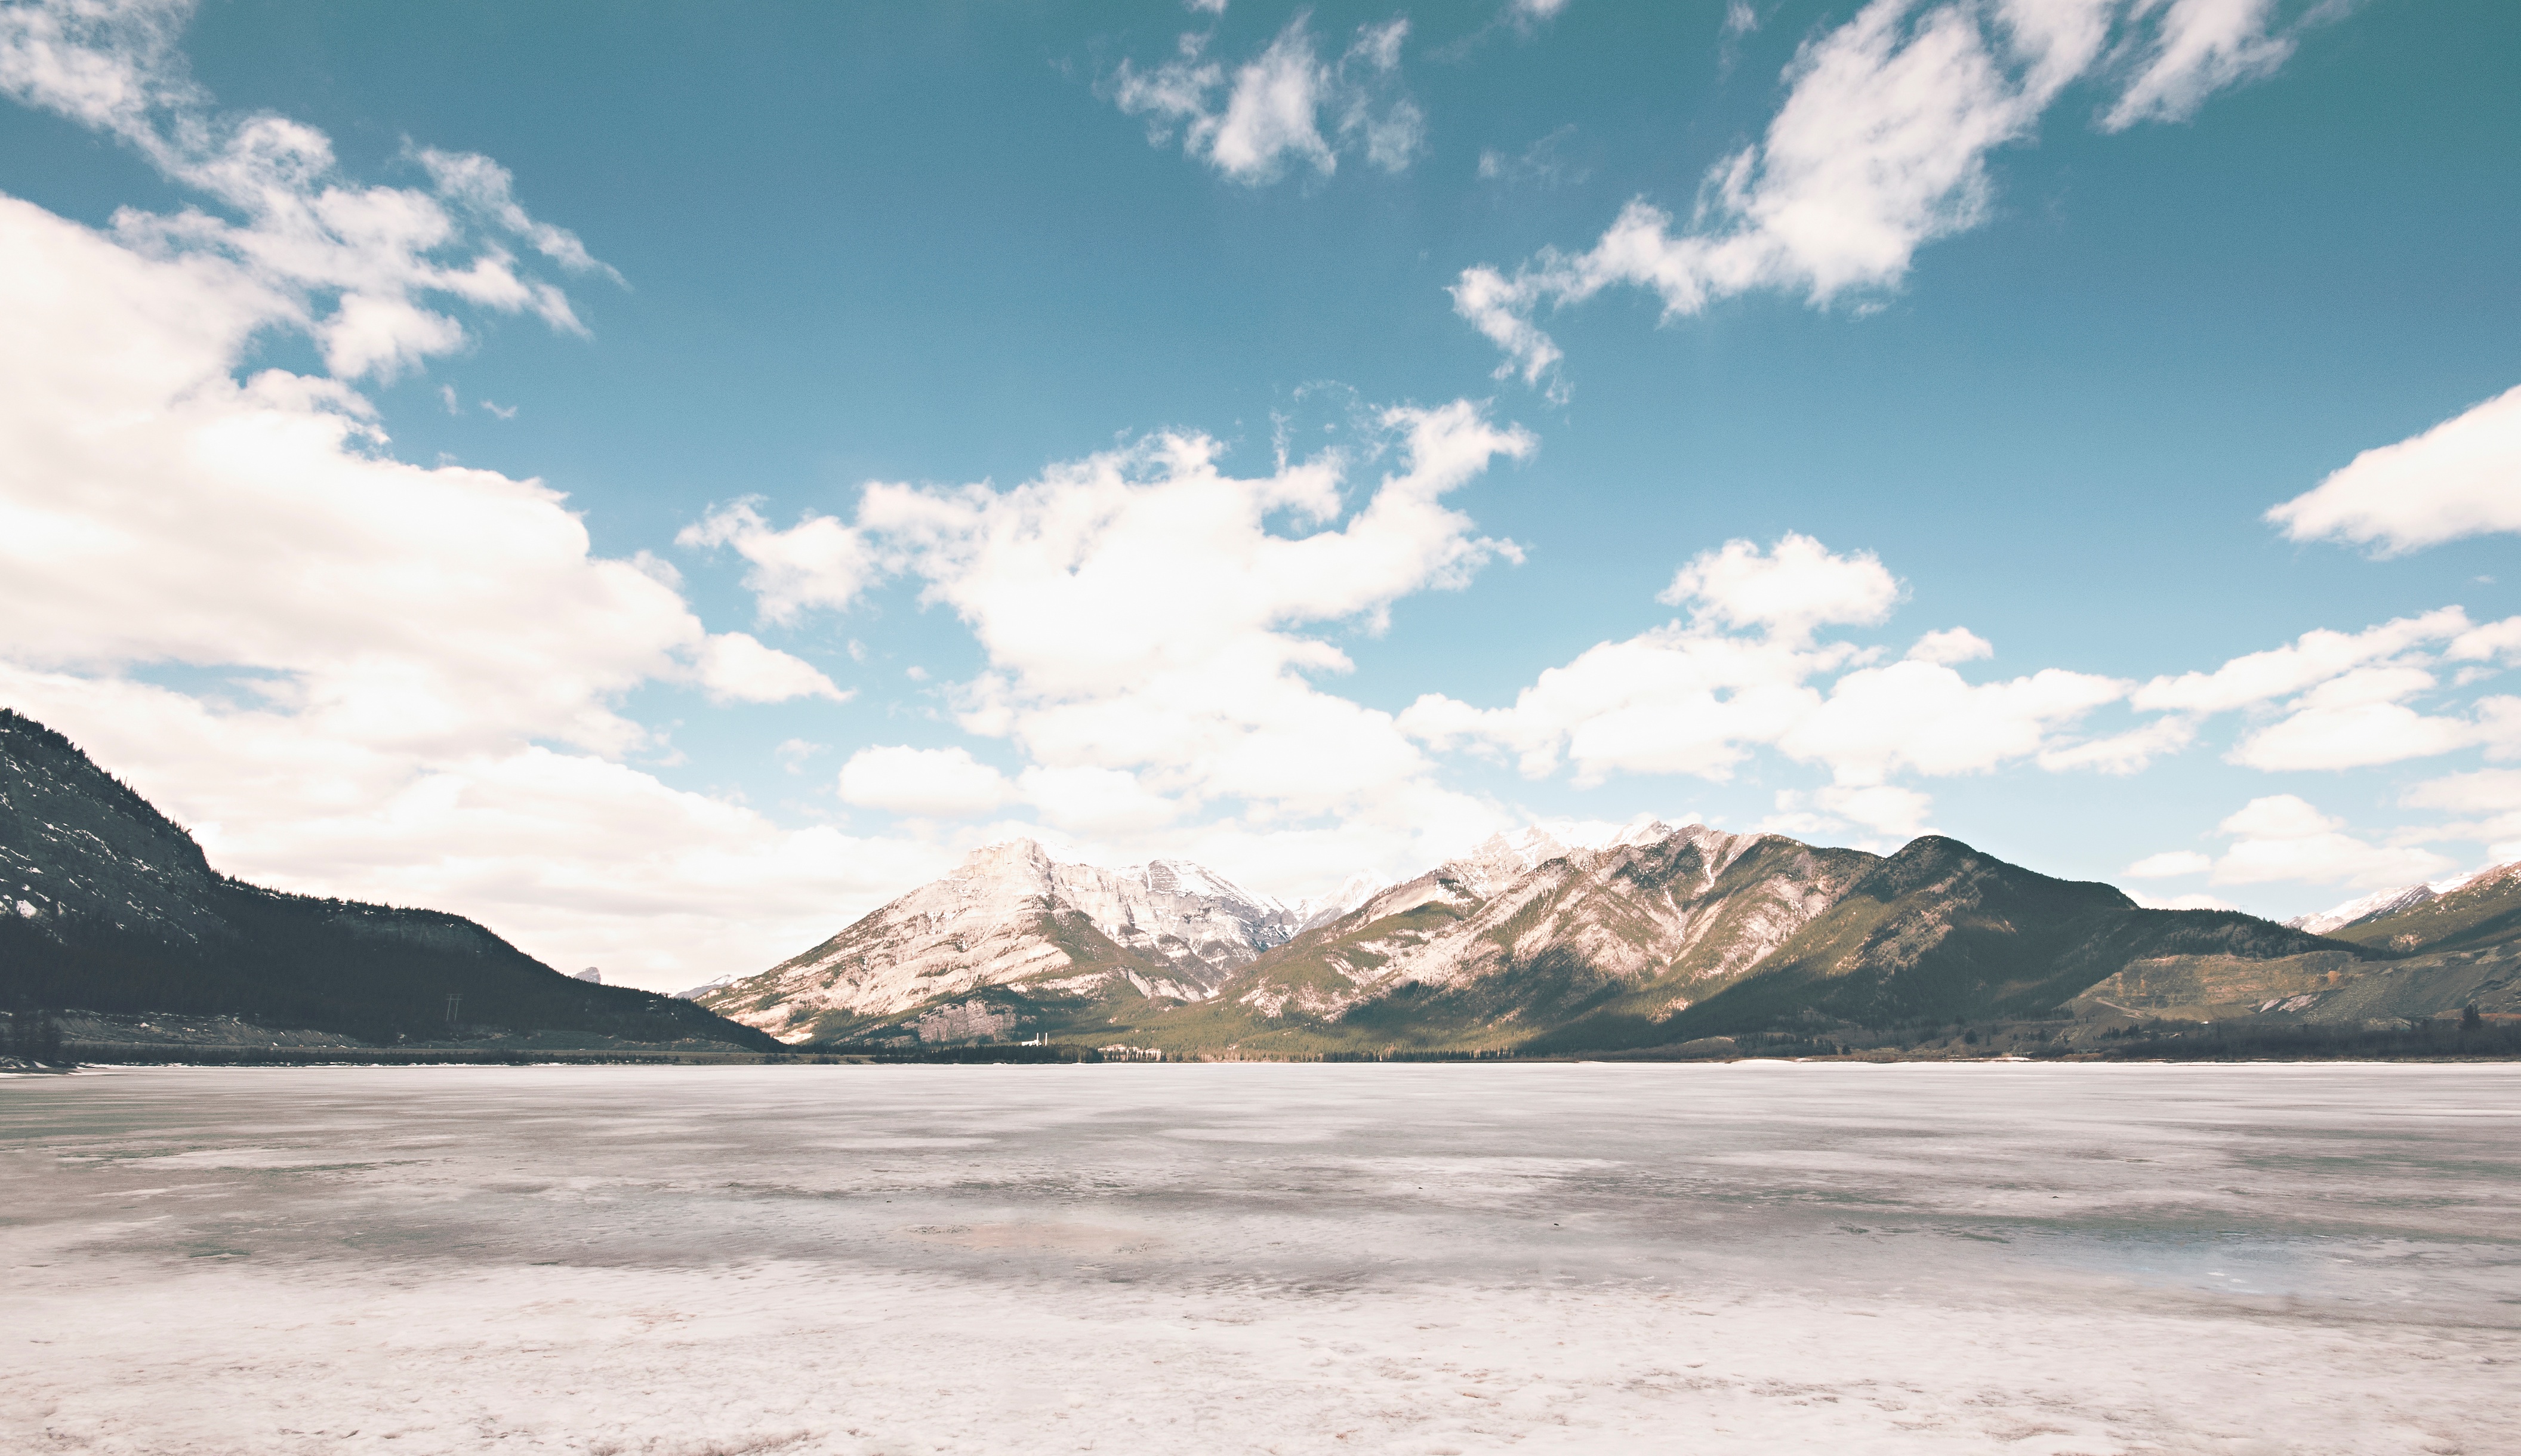
landscape, sea, coast, nature, rock, mountain, cloud, sky, lake, mountain range, glacier, bay, frozen lake, badlands, plateau, fell, loch, landform, geographical feature, mountainous landforms, glacial landform